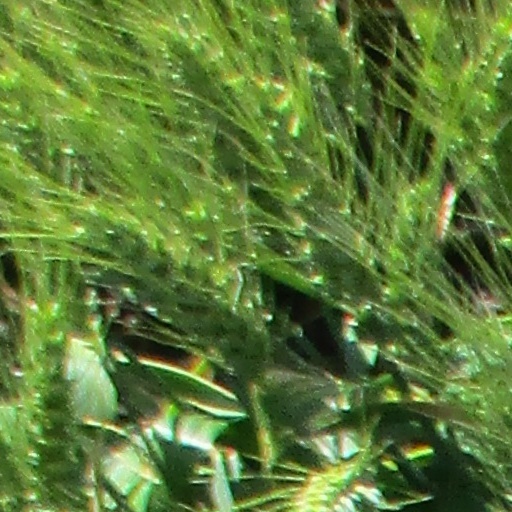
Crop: wheat